William Stanley (inventor)

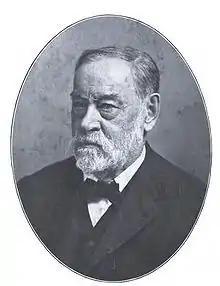
Stanley, c. 1880

William Ford Robinson Stanley (2 February 1829 – 14 August 1909) was an English inventor with 78 patents filed in both the United Kingdom and the United States of America. He was an engineer who designed and made precision drawing and mathematical instruments, as well as surveying instruments and telescopes, manufactured by his company "William Ford Stanley and Co. Ltd."